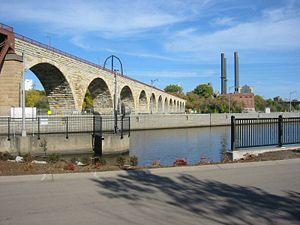
Ce qui suit est la liste des Historic Civil Engineering Landmarks, c'est-à-dire la liste des monuments historiques de génie civil, établie aux États-Unis par l' American Society of Civil Engineers depuis qu'elle a commencé le programme en 1964. Cette désignation est accordée à des projets, des structures et des sites situés aux États-Unis et dans le reste du monde. À compter de 2013, il y a plus de 260 éléments dans cette liste.